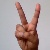
The image shows a hand gesture representing the letter 'V' in Indian Sign Language.